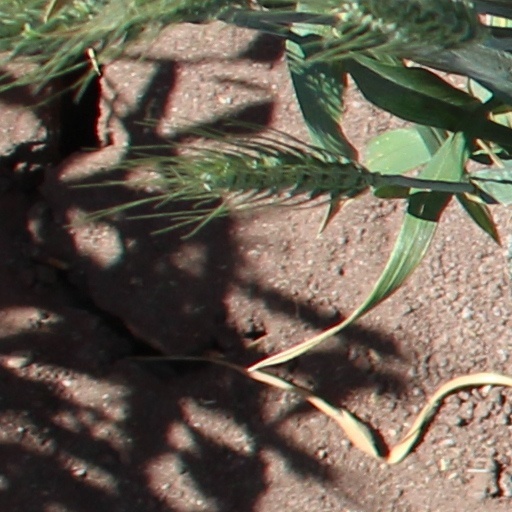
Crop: wheat